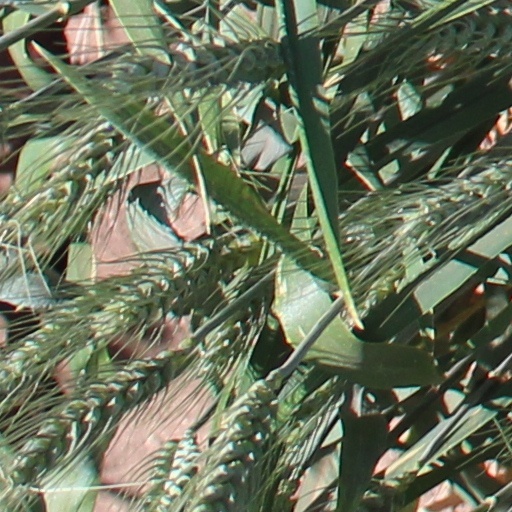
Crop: wheat